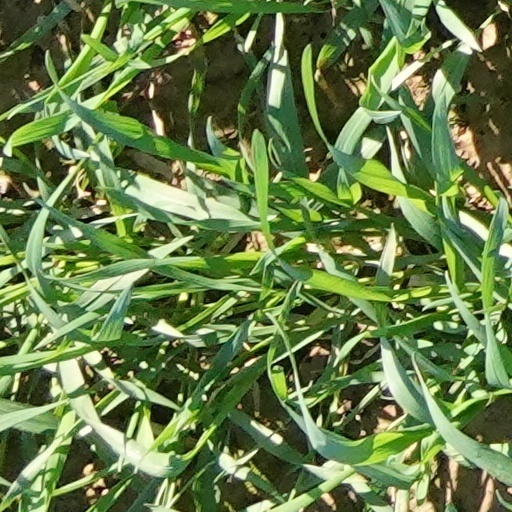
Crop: wheat